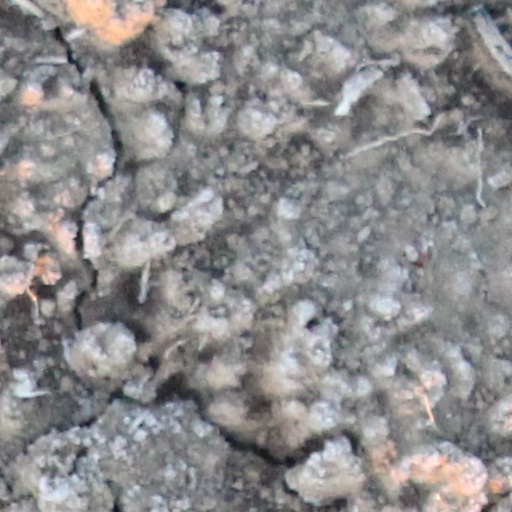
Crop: wheat